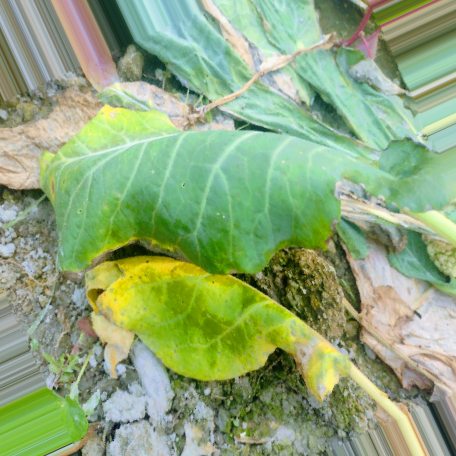
Label: Downy Mildew